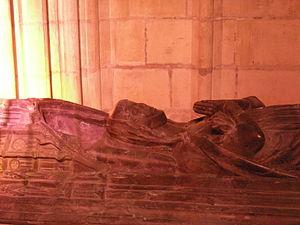
gisant de Yolande de Bourgogne comtesse de Nevers. Nevers, Cathédrale S Cyr
La cathédrale Saint-Cyr-et-Sainte-Julitte de Nevers est une cathédrale catholique romaine située à Nevers dans la Nièvre en Bourgogne. Elle est dédiée à saint Cyr, martyr en 304 à l’âge de trois ans, et à sa mère sainte Julitte également martyre.
Yolande de Bourgogne, née en décembre 1247, morte le 2 juin 1280, est une comtesse de Nevers de 1262 à 1280, fille d'Eudes de Bourgogne, comte de Nevers, d'Auxerre et de Tonnerre et de Mathilde II de Bourbon.